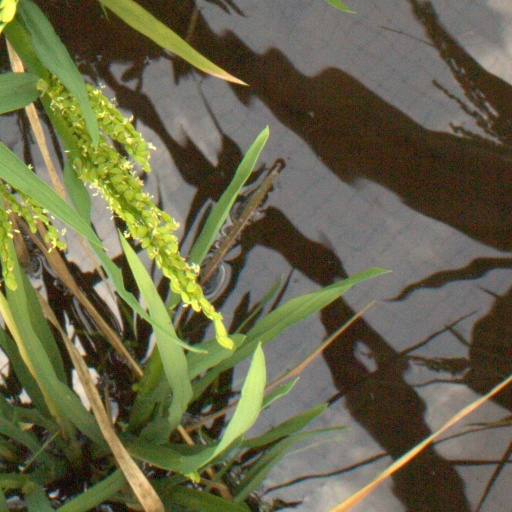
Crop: rice